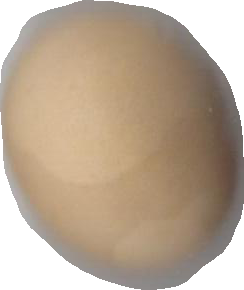
Variety: Dega